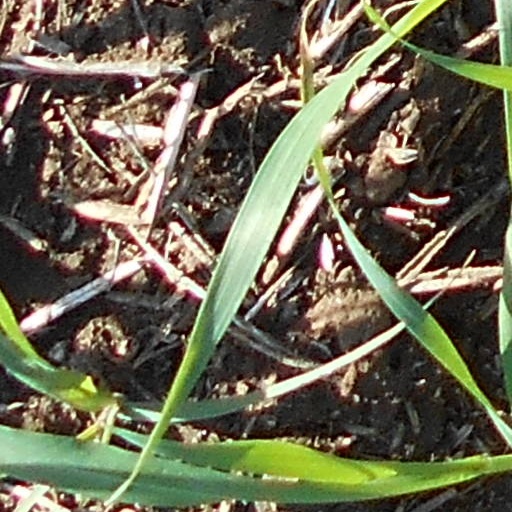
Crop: wheat